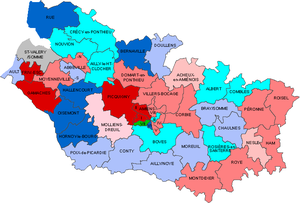
Conseillers généraux de la Somme en 2007
Les élections cantonales ont eu lieu les 9 et 16 mars 2008.